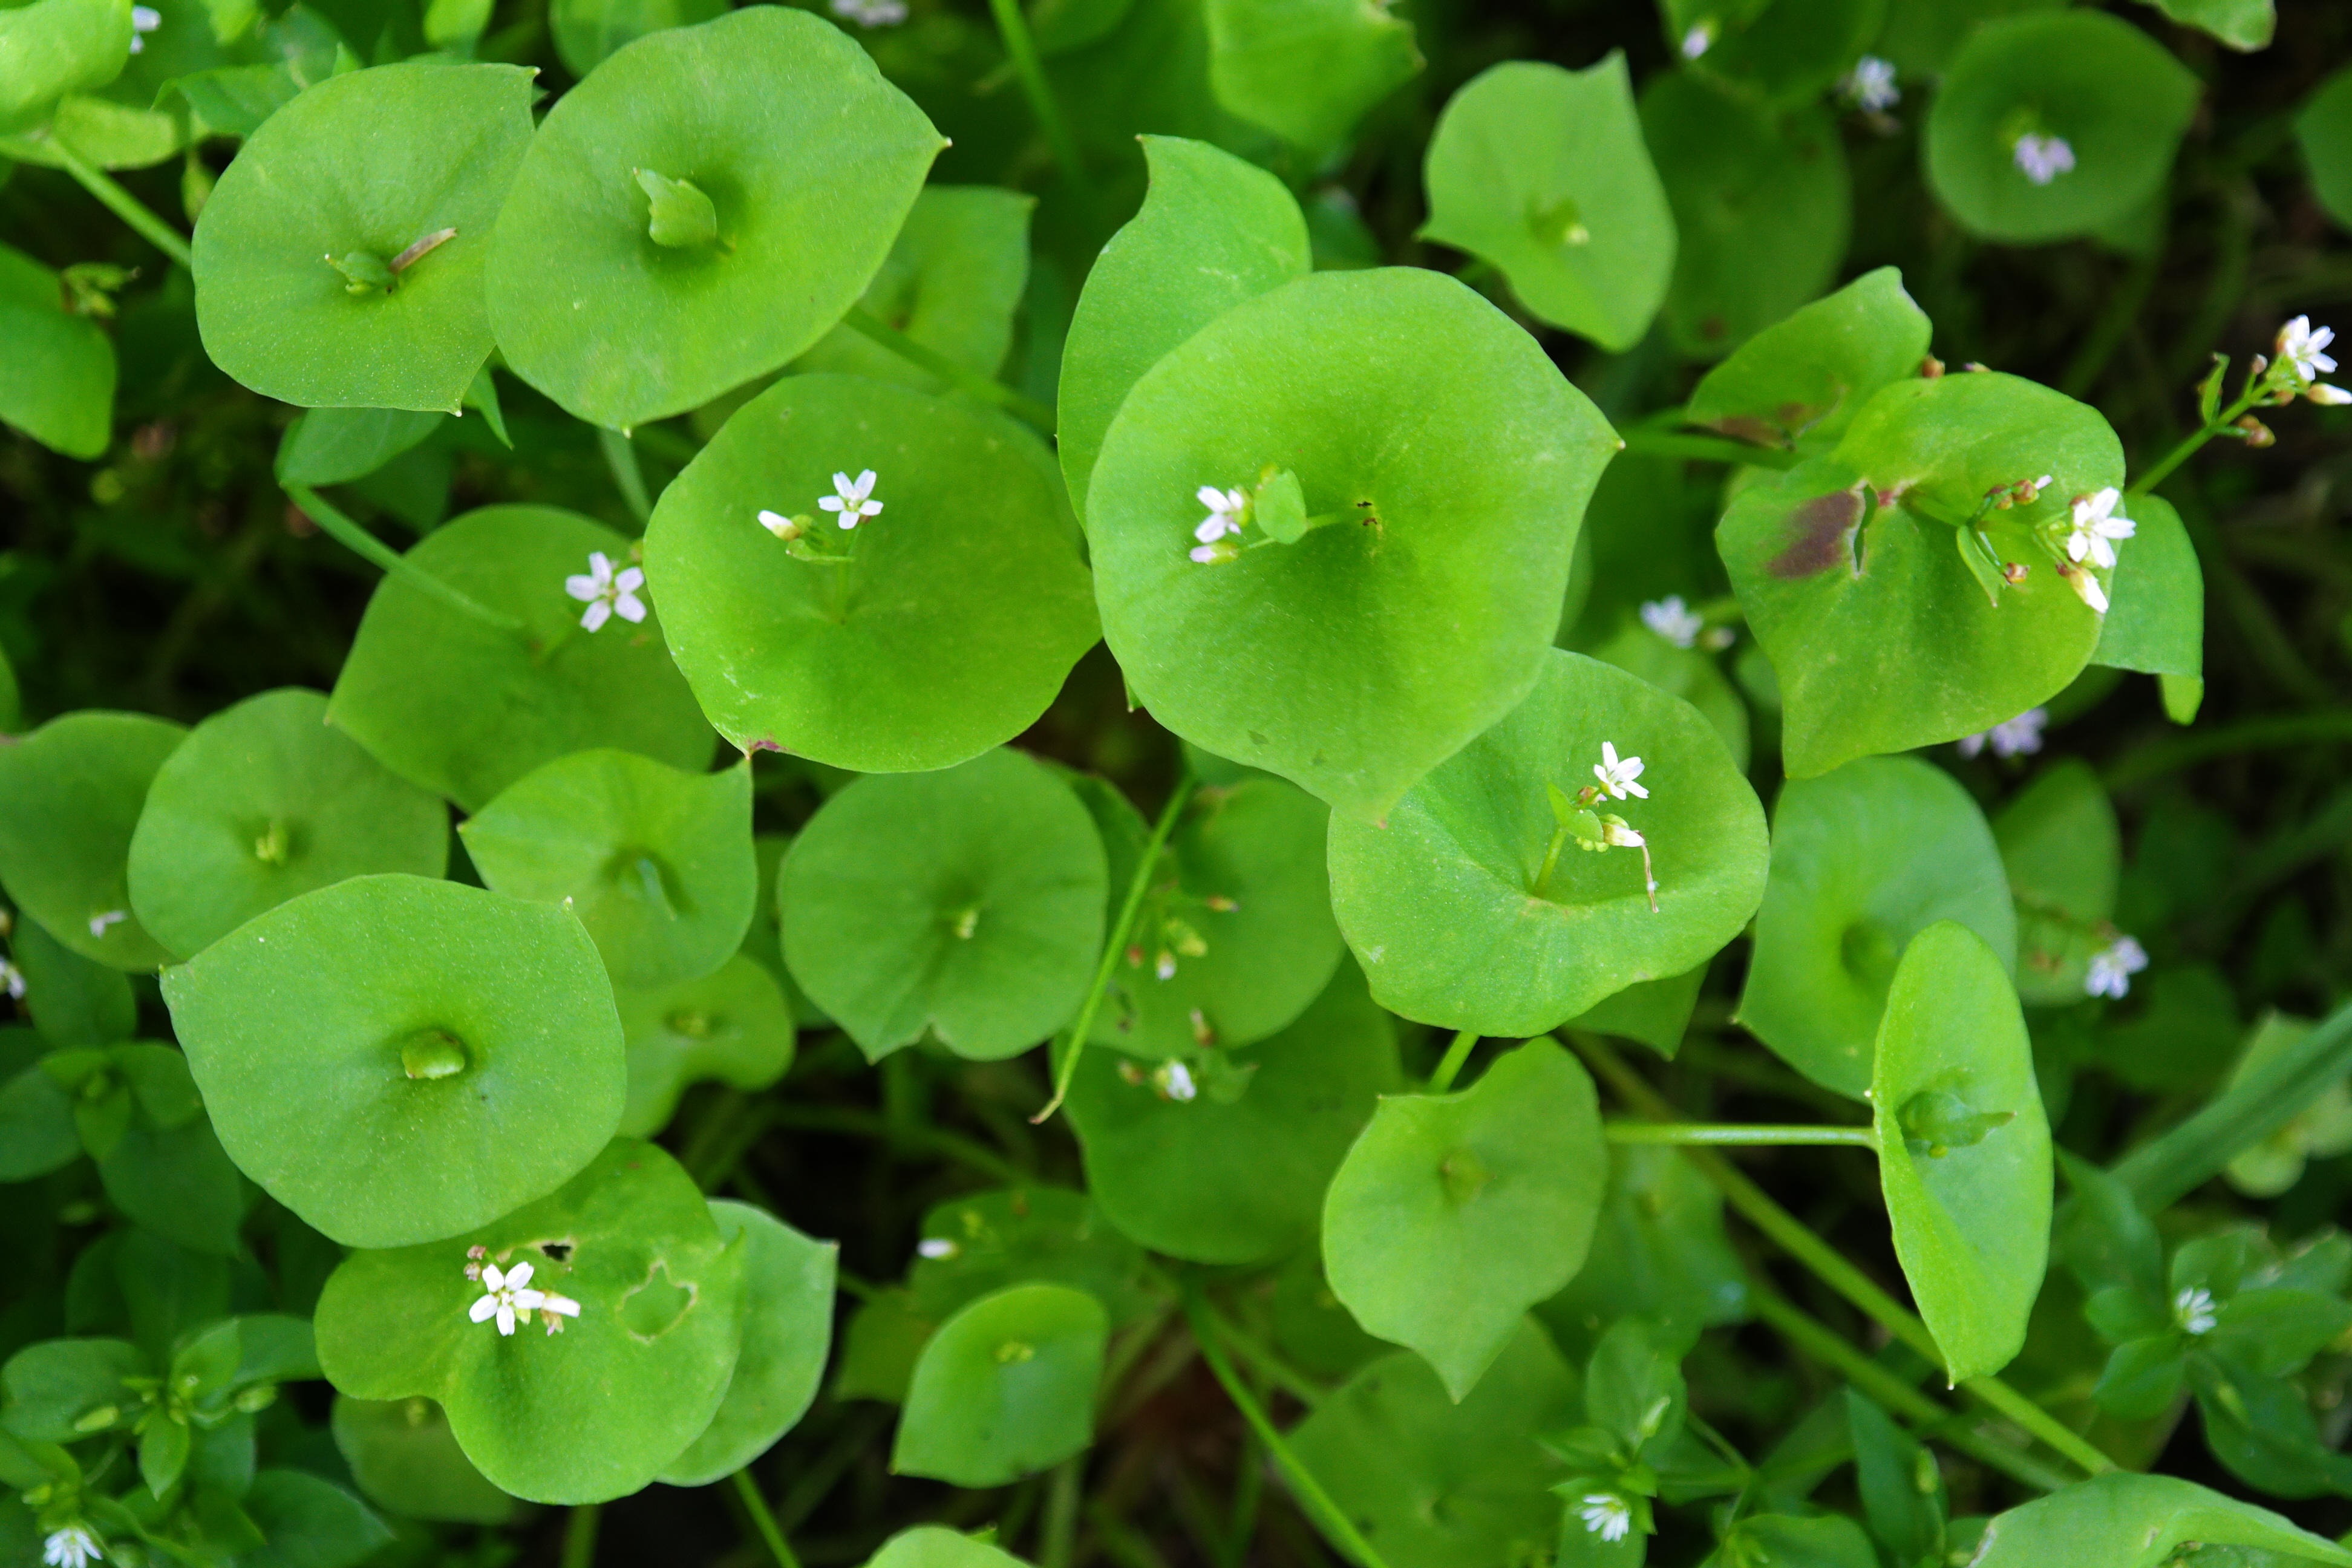
plant, leaf, flower, green, herb, produce, botany, aquatic plant, flora, clover, wildflower, flowering plant, centella asiatica, annual plant, land plant, centella